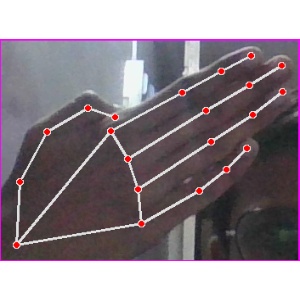
अक्षर: घ